Pawnee Armory

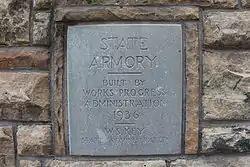
Pawnee Armory plaque

The Pawnee Armory in Pawnee County, Oklahoma, United States, is a single story rectangular building measuring x . It was built of native stone by the Works Progress Administration. According to the plaque on the building it was completed in 1936, though the application form for the National Historic Places Registration form indicates it was finished in 1937. It originally housed the Oklahoma National Guard.